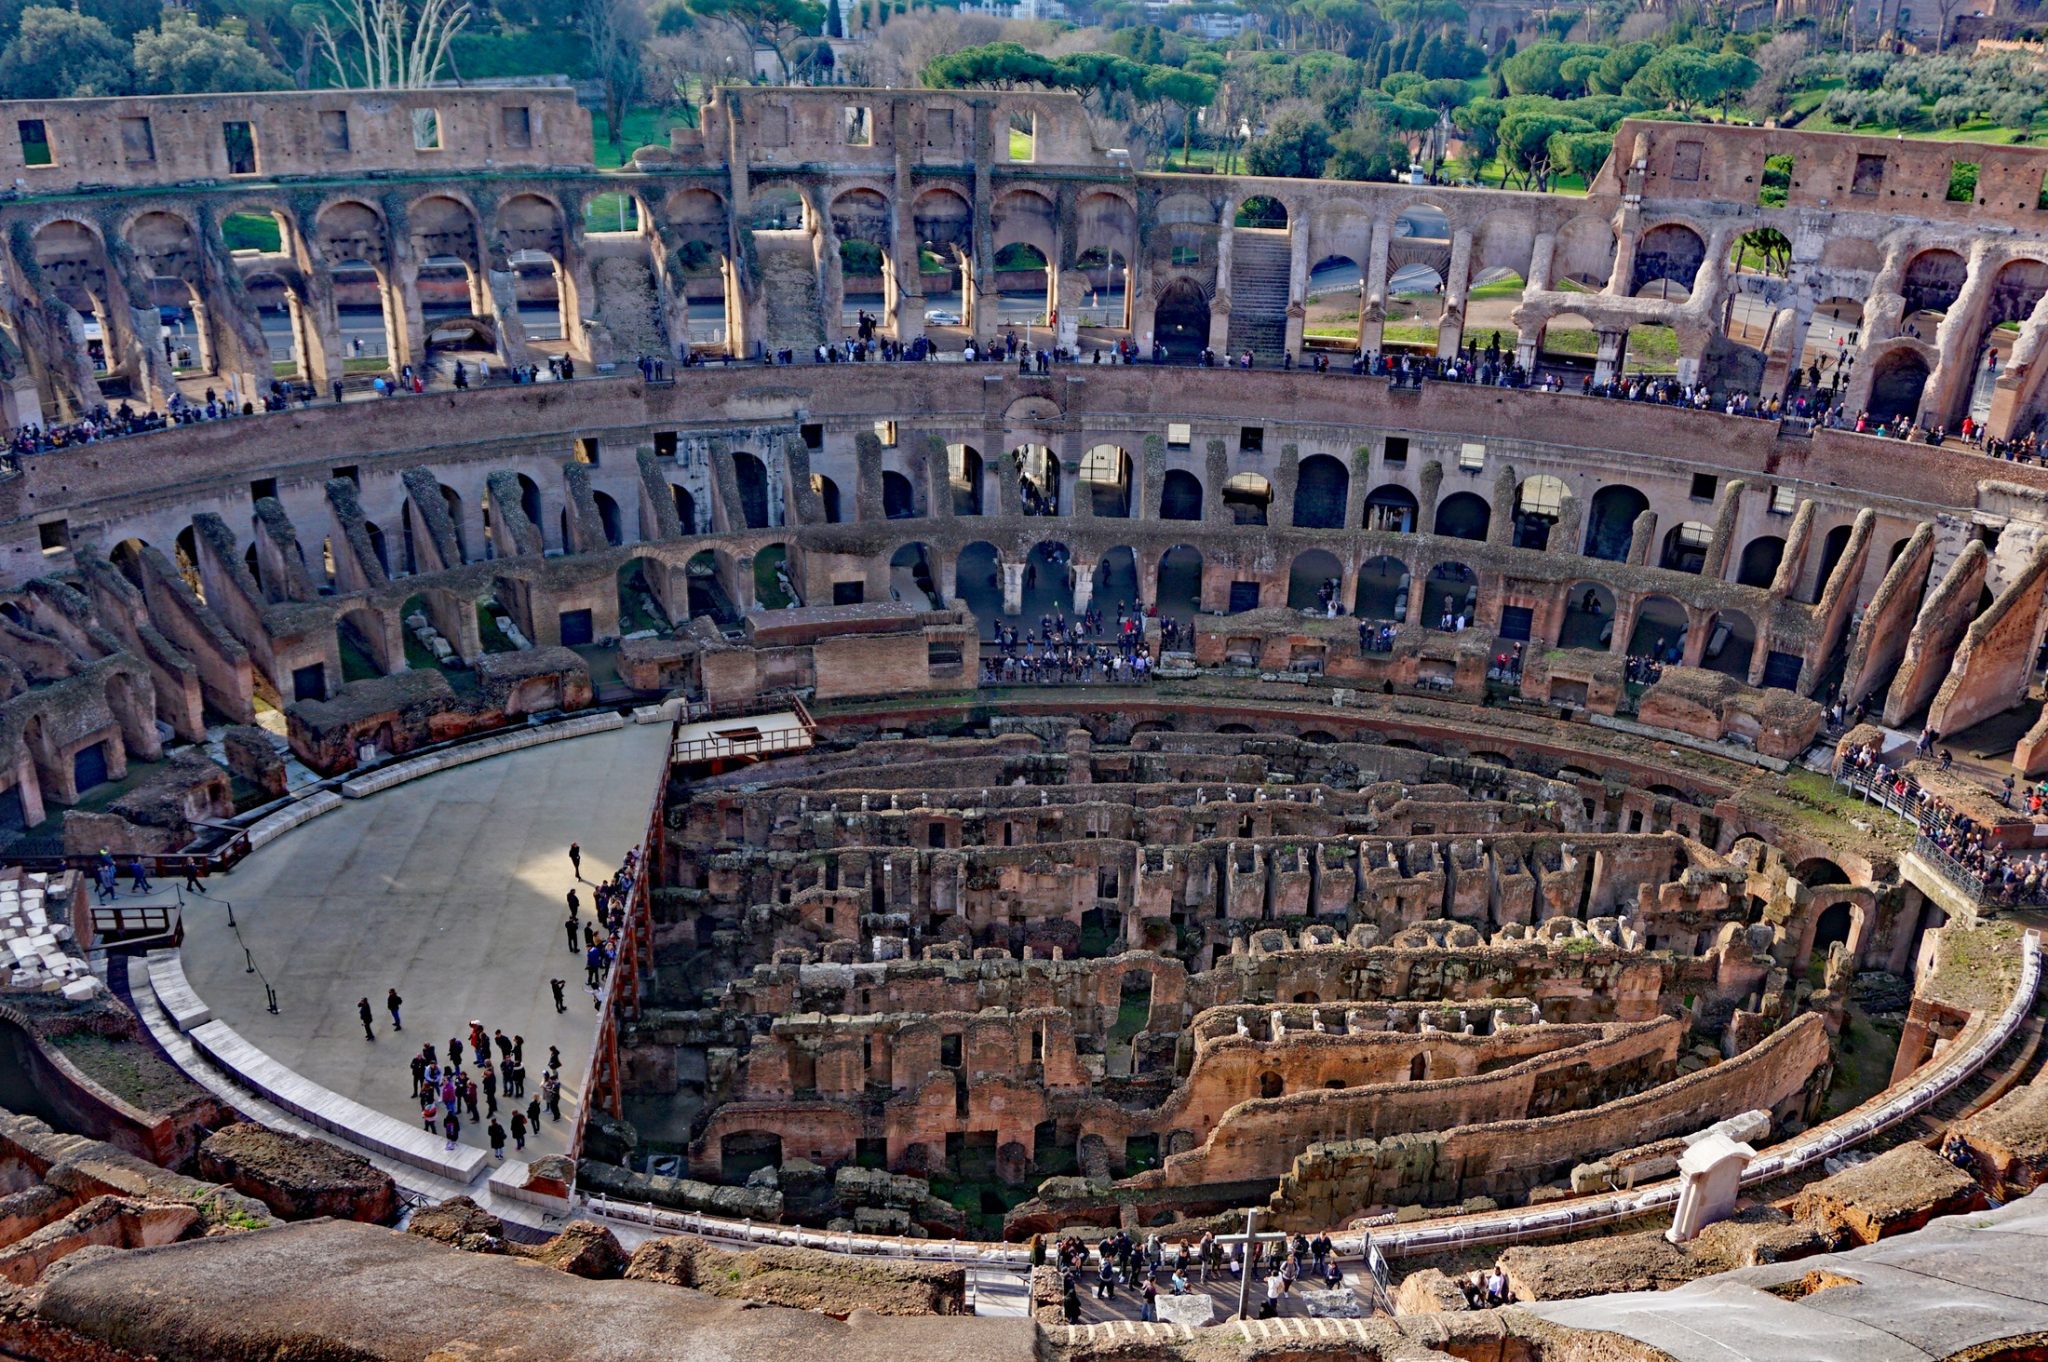
Landmark: Roman Colosseum